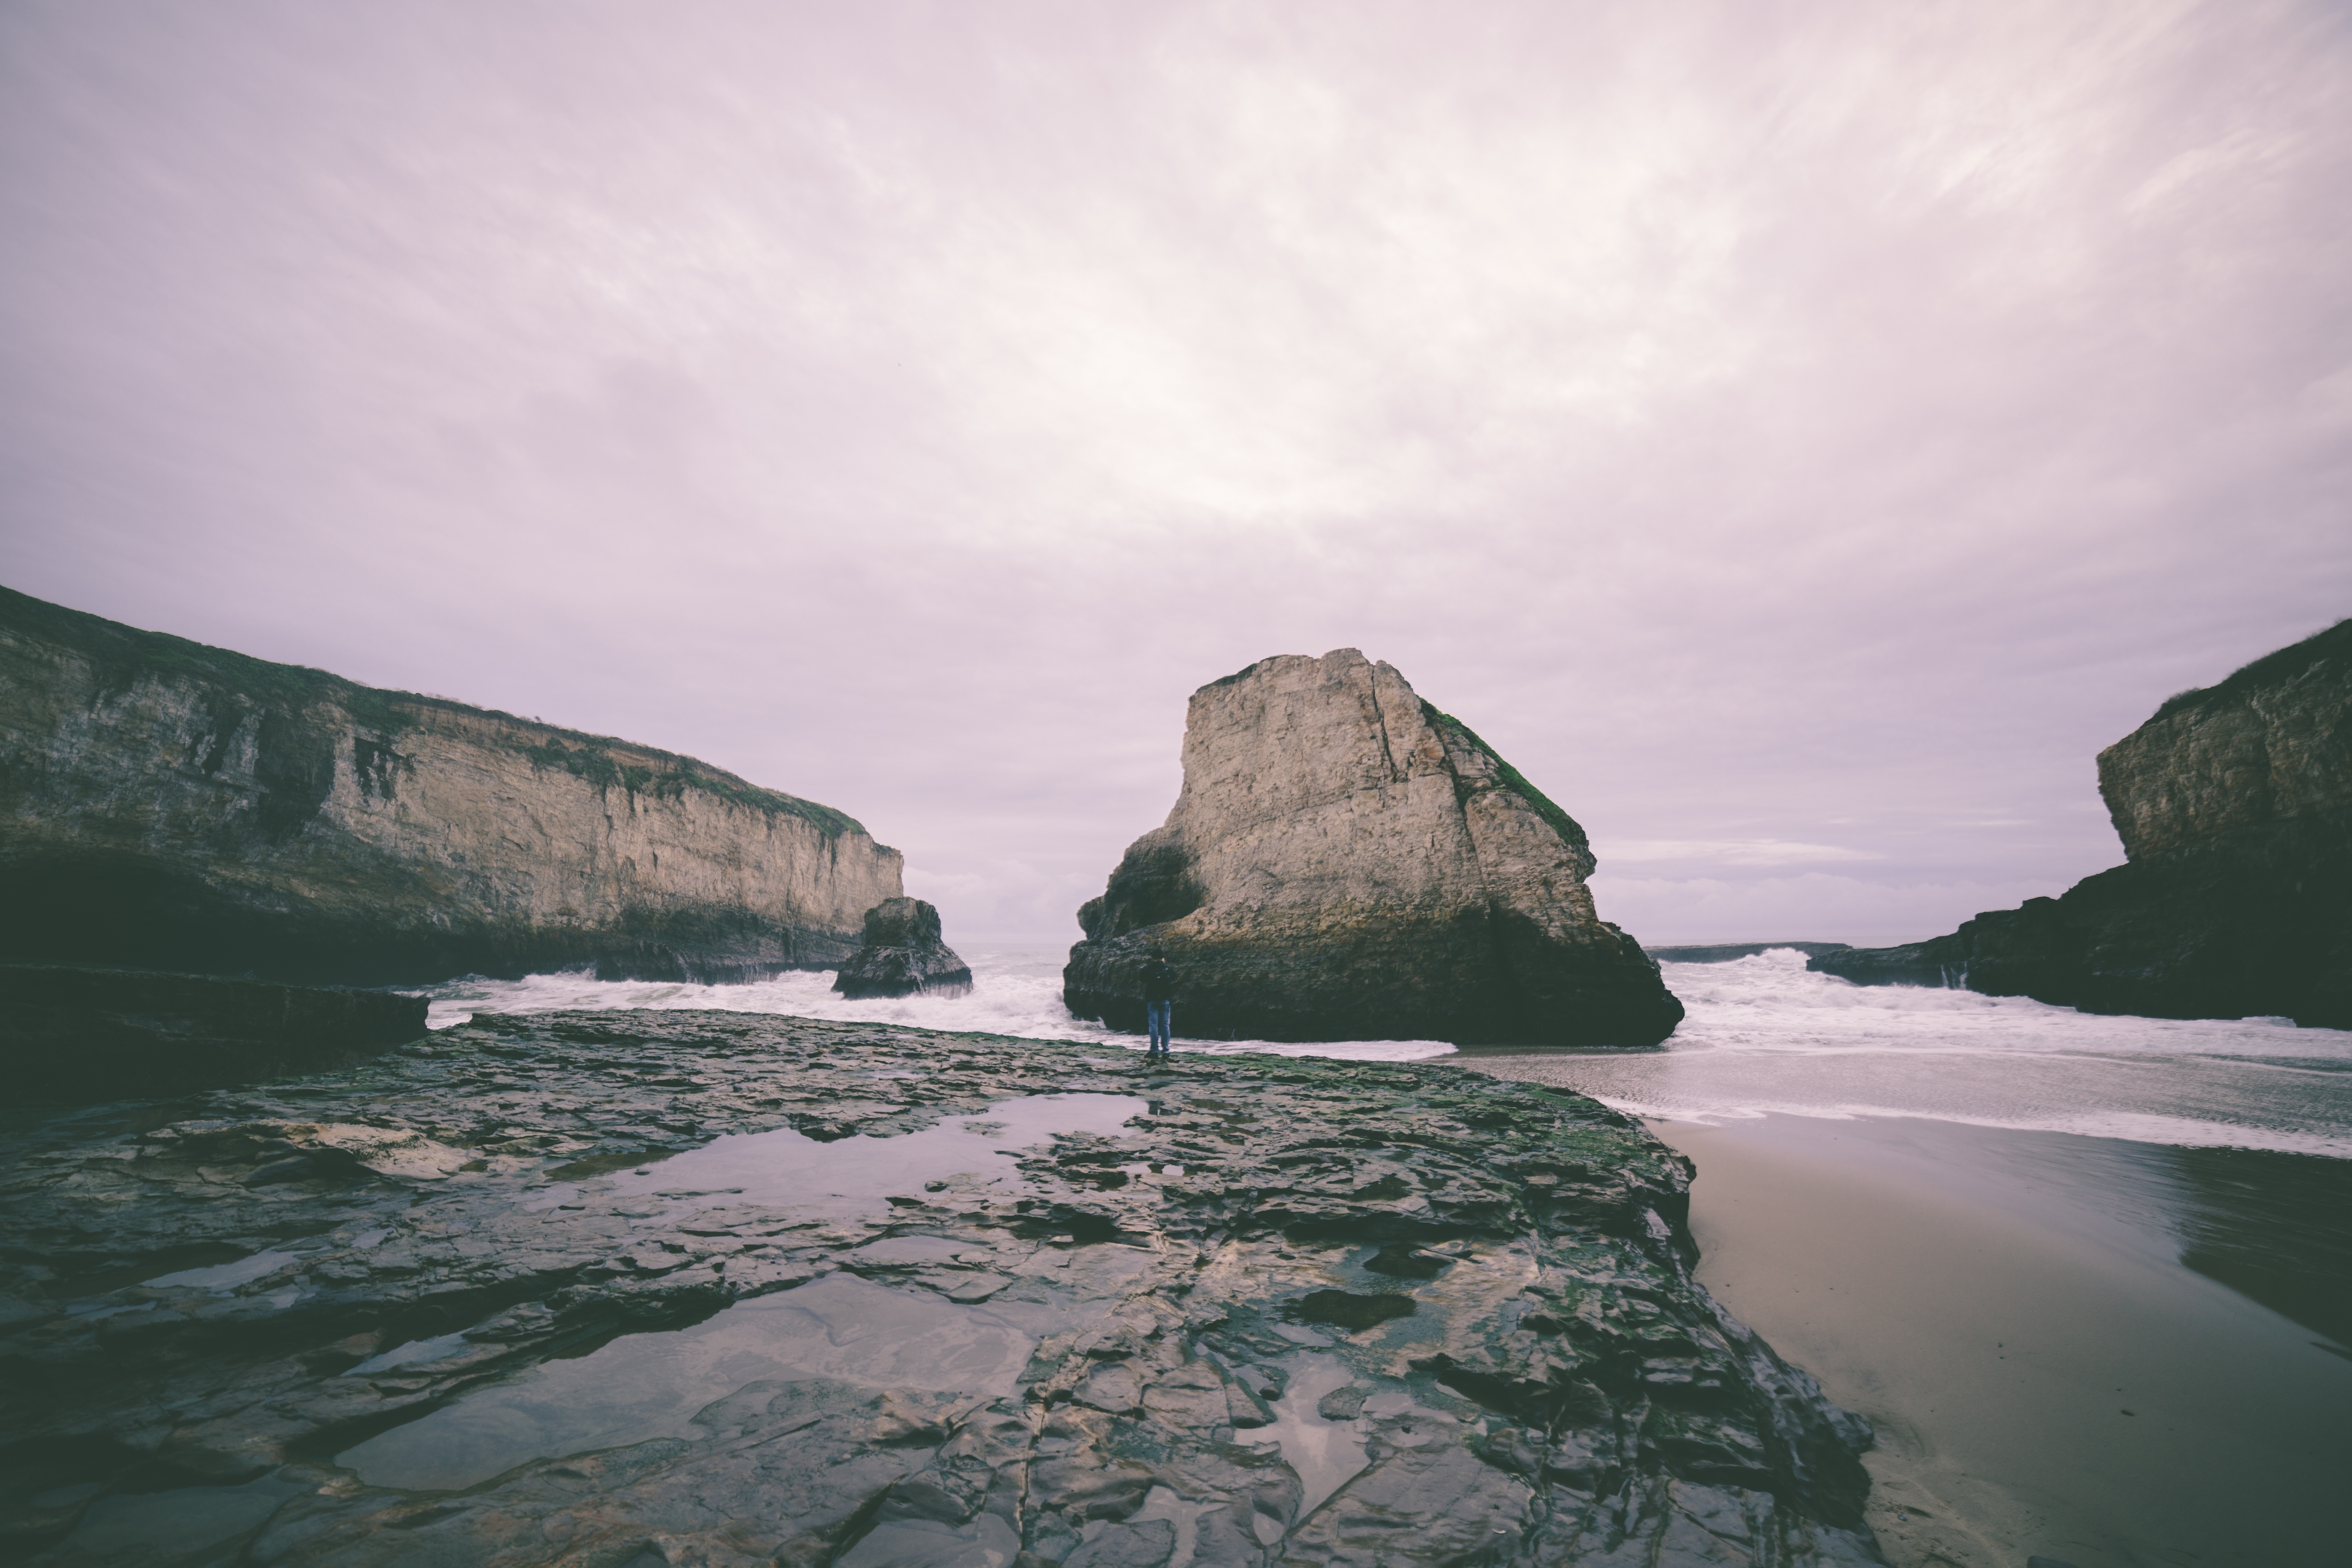
beach, landscape, sea, coast, water, nature, rock, ocean, cloud, shore, wave, coastal, travel, coastline, cliff, seaside, cove, reflection, scenic, seascape, scenery, bay, fjord, terrain, body of water, rocks, loch, cape, islet, landform, geographical feature